380th Air Expeditionary Wing

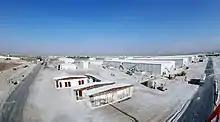
New facilities being constructed, February 2006

In September 1990, crews from both air refueling squadrons combined with personnel from other units to form the 1703rd Air Refueling Wing (Provisional) in Saudi Arabia, supporting Operations Desert Shield and Desert Storm.